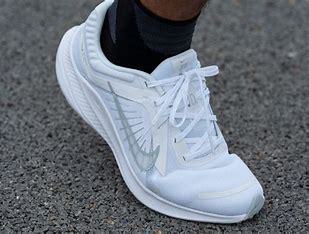
Brand: Nike
Model: Quest 5